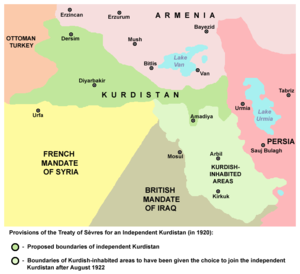
Cet article dresse une liste de dynasties, d'États et de divisions administratives kurdes.
L'histoire du peuple kurde en tant que groupe ethnolinguistique débute dans les régions montagneuses du sud du Caucase ; cette aire géographique est dénommée Kurdistan. Il y a différentes hypothèses quant à l’identité des ancêtres des Kurdes, entre autres les Kardouques ou Carduchoi de l’Antiquité classique. Les plus anciennes dynasties kurdes connues sous autorité musulmane sont les Hasanwayhides, les Marwanides et les Shaddadides, suivies de la dynastie des Ayyoubides fondée par Saladin. La bataille de Chaldiran en 1514 est une date importante dans l’histoire kurde, marquant l’alliance des Kurdes avec les Turcs. Le Sharafnameh de 1597 est le premier récit de l’histoire kurde.
La révolte de Koçgiri désigne un ensemble d’événements et d’actions mené par les Tribus de Koçgiri durant les années 1920 et 1921 à l’encontre du pouvoir ottoman, en faveur de la création d’un État autonome kurde.